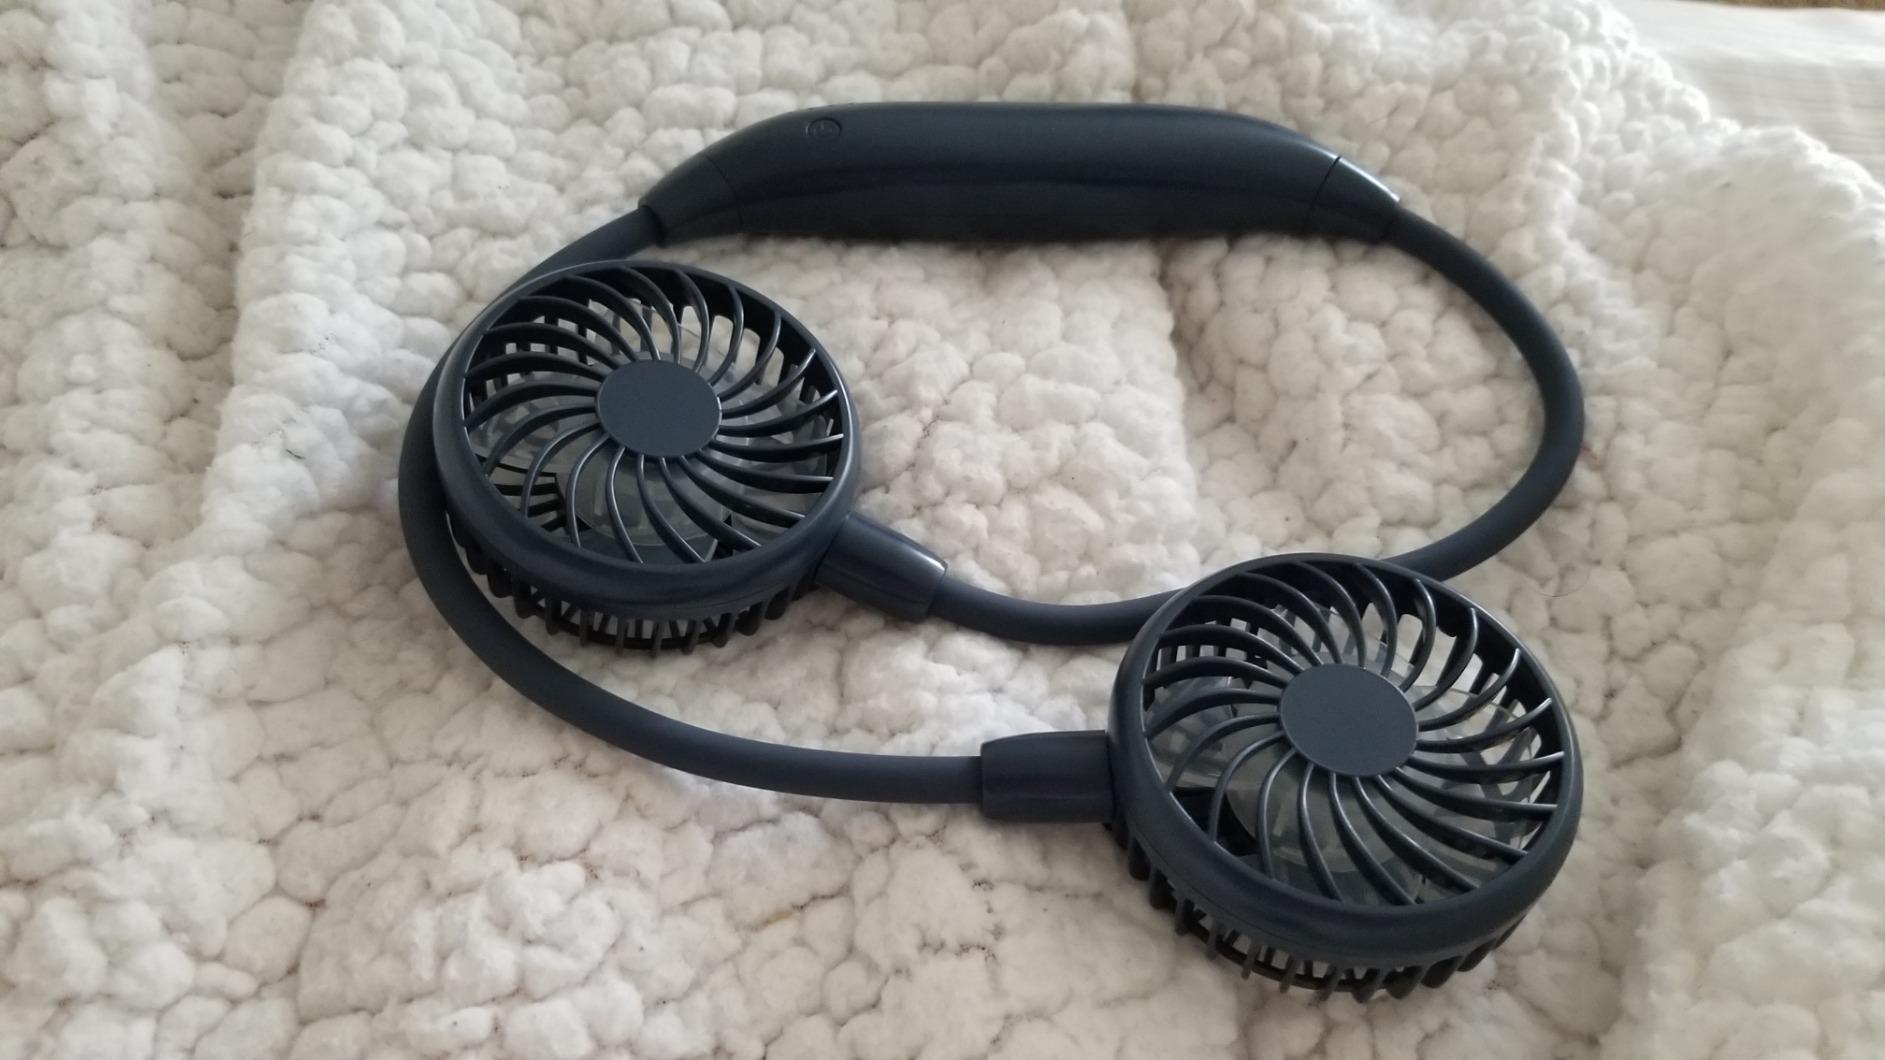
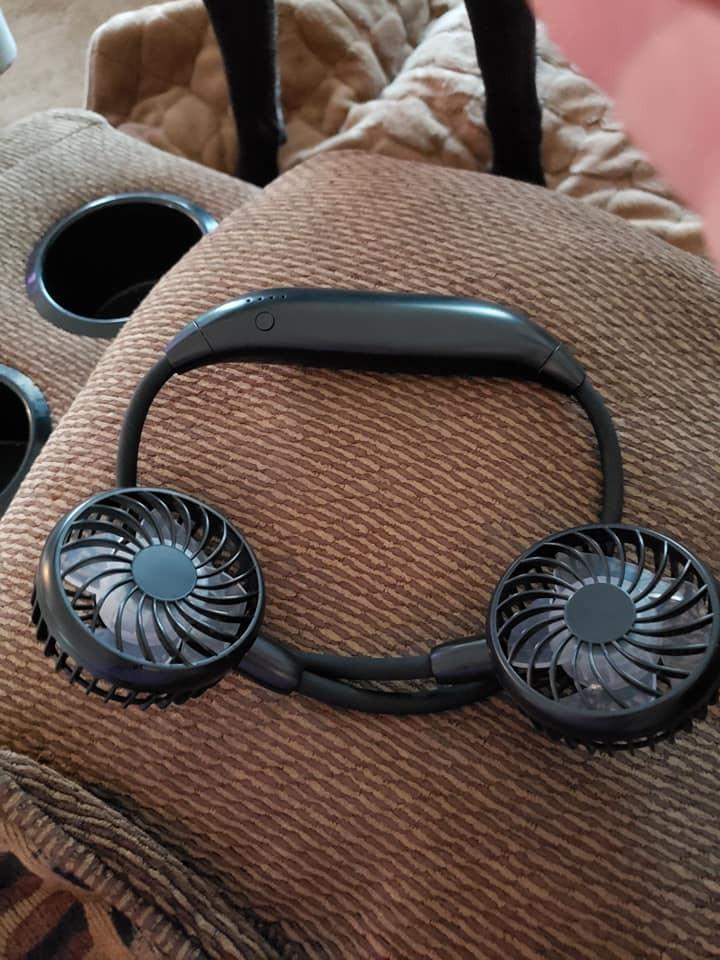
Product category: fan
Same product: no